Copa Aldao

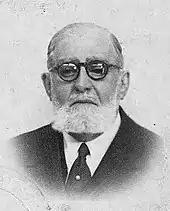
Argentine football executive Ricardo Aldao donated the trophy, giving his name to the competition

Friendly matches were common between clubs from Argentina and Uruguay in the early 1900s due to the close proximity of the nations. Inevitably, a match to decide which national champions were the best formulated; the trophy of the competition was donated by Ricardo Aldao, then president of both, club Gimnasia y Esgrima (BA) and dissident association "Federación Argentina de Football". As such, the competition was named after his donation. The first edition, organized in 1913, was to be contested between Estudiantes from Argentina and River Plate from Uruguay. However, the match was suspended due to heavy rain and never rescheduled. The first champion of the competition was not crowned until 1916, when Nacional of Montevideo beat Racing de Avellaneda 2–1.